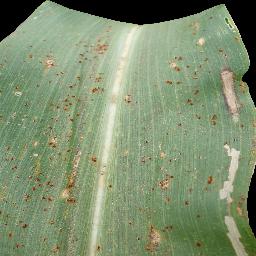
Label: Corn_(Maize)___Common_Rust